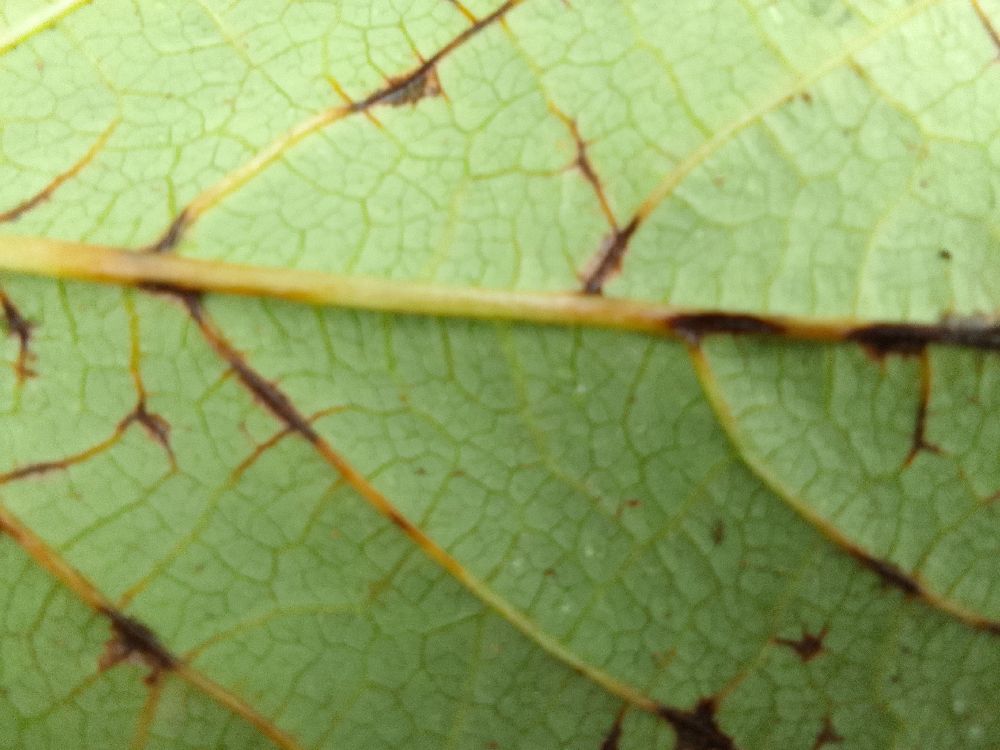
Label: anthracnose